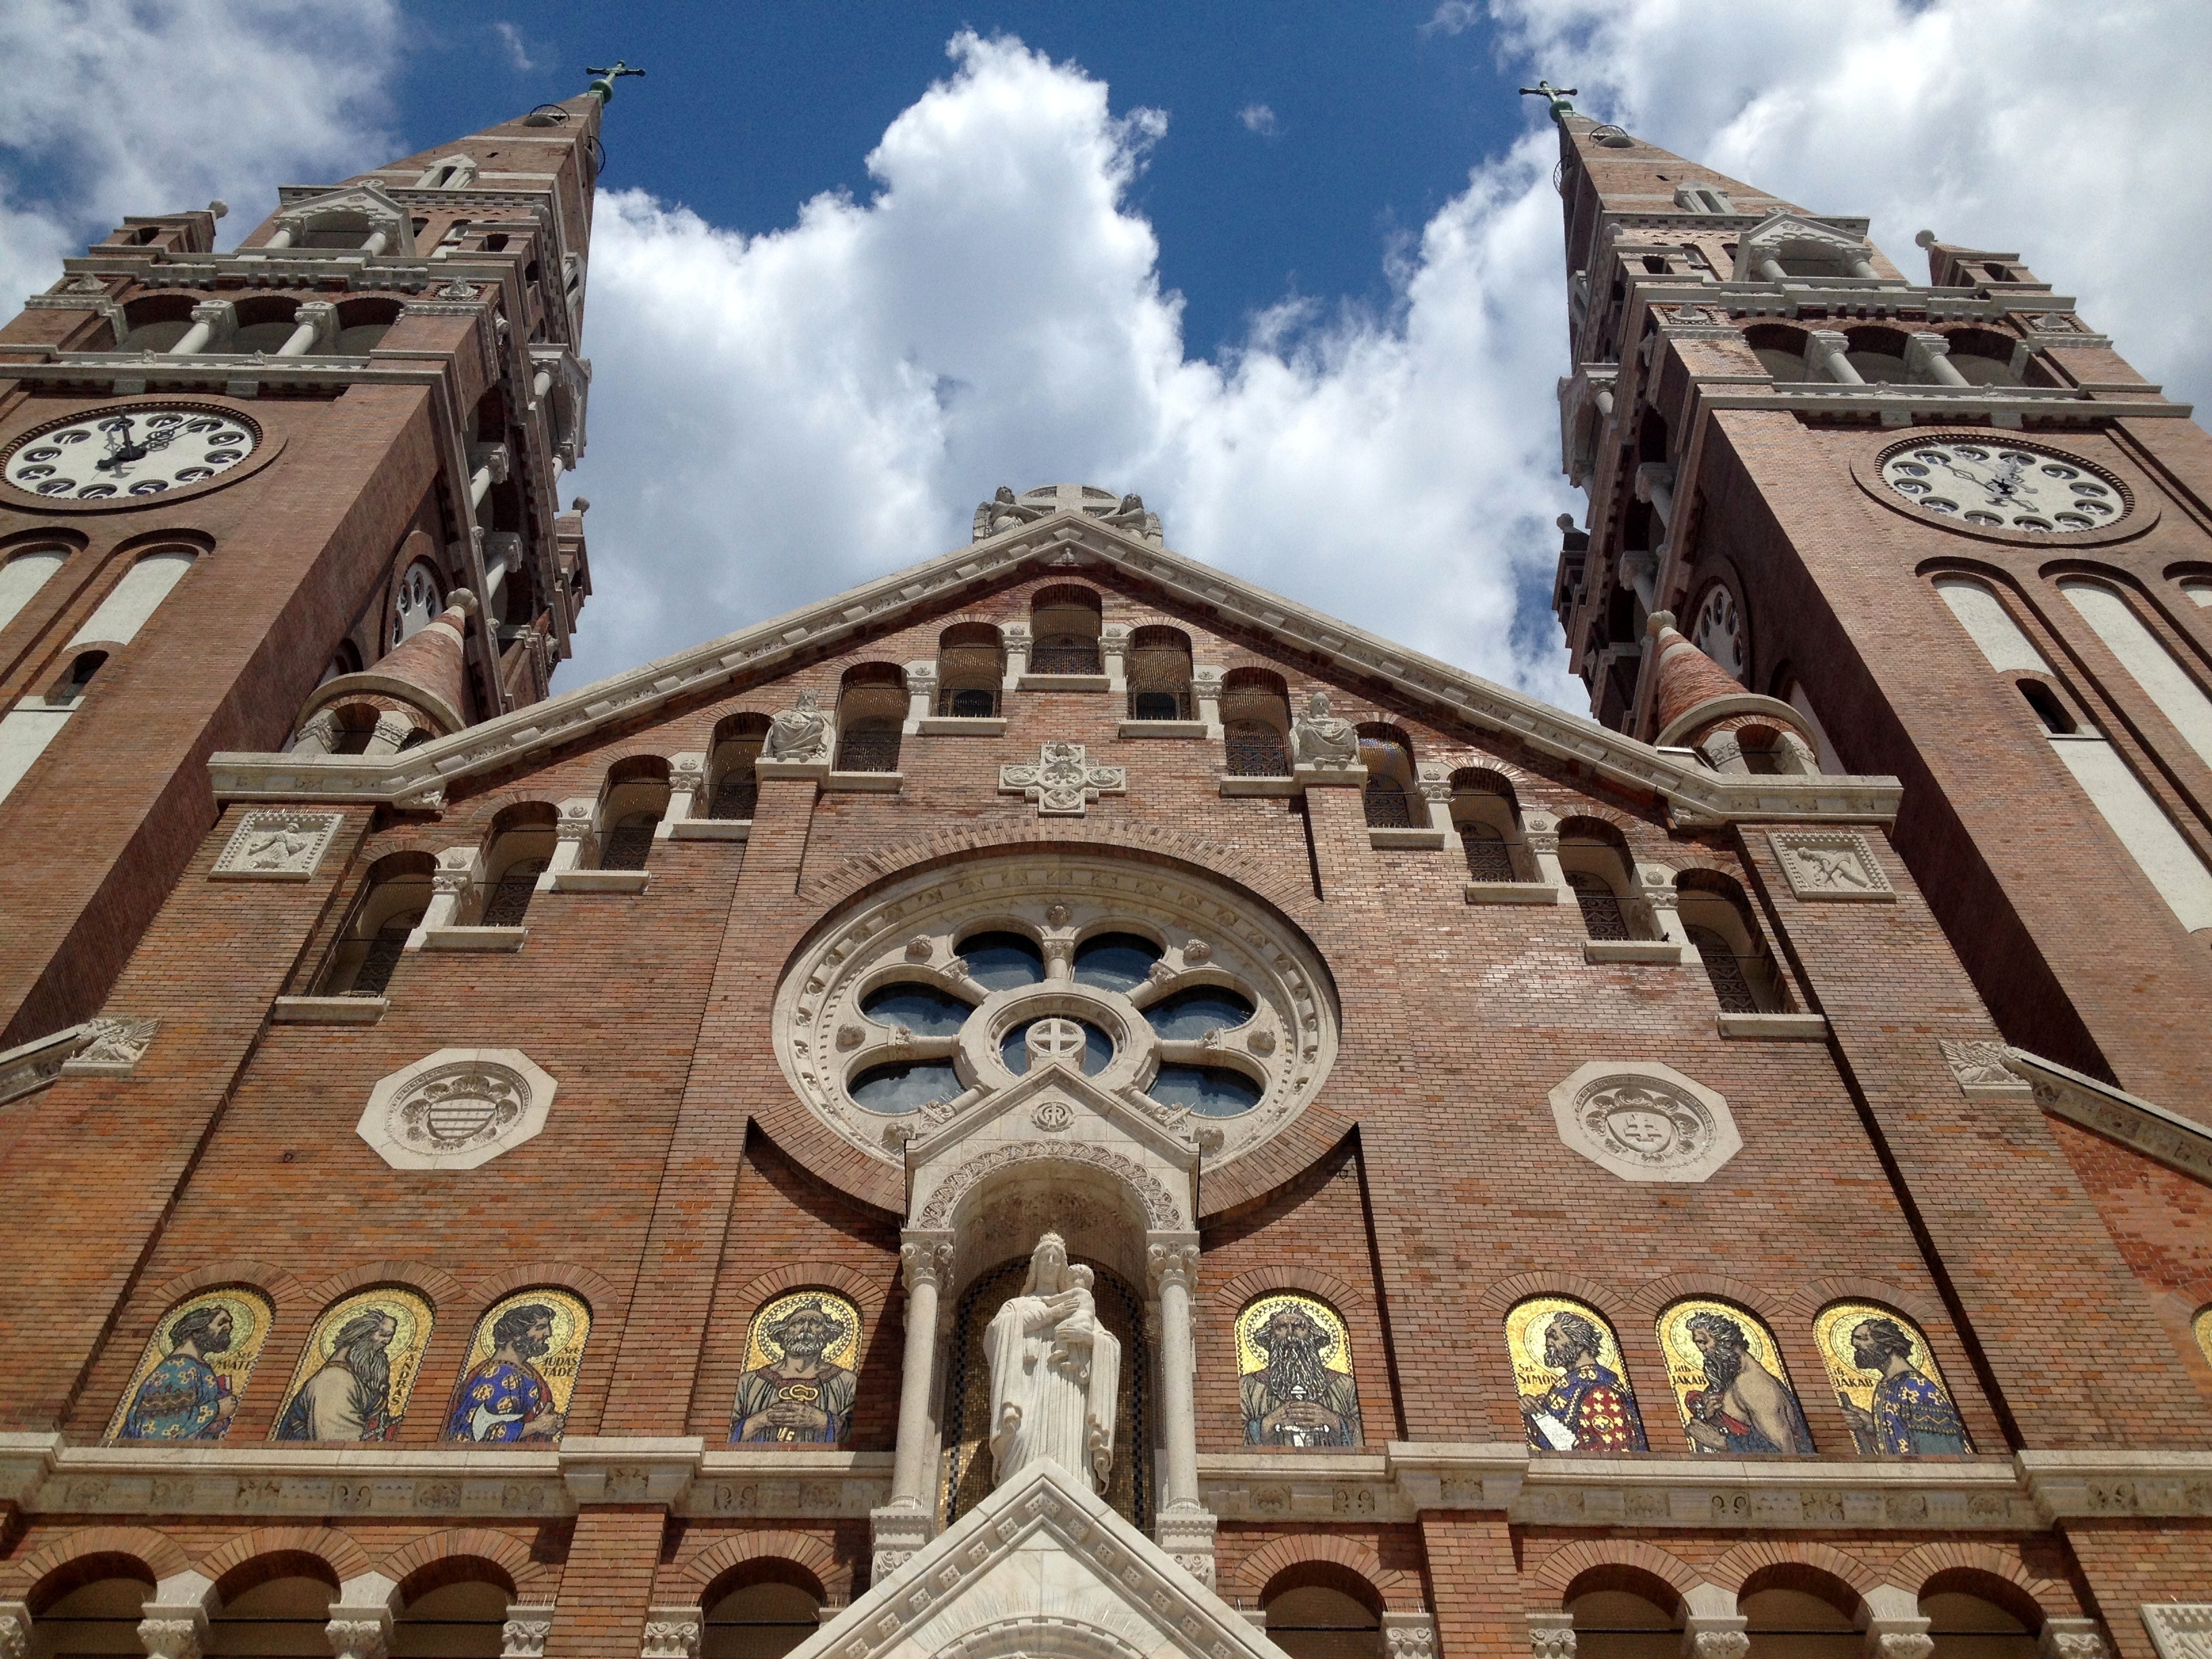
architecture, building, landmark, facade, church, cathedral, place of worship, blue sky, synagogue, basilica, historic site, szeged hungary, szeged cathedral, votive church, ancient history, byzantine architecture